Chagos–Laccadive Ridge

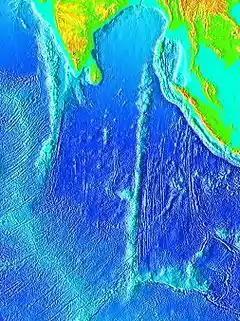
Several prominent features of the Indian Ocean: Chagos-Lakshadweep Ridge (upper left), Ninety East Ridge (centre), Central Indian Ridge (left), and Broken Ridge (bottom right)

The Chagos–Lakshadweep Ridge (CLR), also known as the Chagos–Lakshadweep Plateau, is a prominent volcanic ridge and oceanic plateau extending between the Northern and the Central Indian Ocean. Laccadive is an anglicized adaptation of the word Lakshadweep which means "One Hundred Thousand Islands". After 1973, the Indian government de-recognized the colonial word "Laccadive " and renamed it "Lakshadweep" as per local lingua franca.